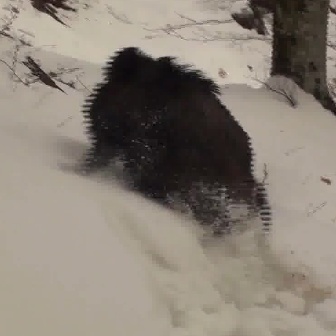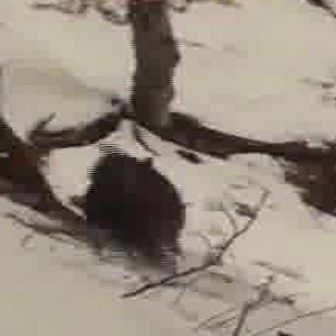
  Please identify the target specified by the bounding box [70,44,275,249] in the first image and locate it in the second image. Return the coordinates in [x_min,y_min,x_max,y_max] format.
Answer: [71,147,190,266]